Swithland Sidings

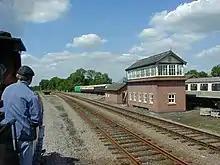
Swithland Sidings Signal Box - 2000

In the Winter 2012 edition of "Main Line" Magazine, it was announced that Railway Vehicle Preservations Ltd had proposed plans for a four road carriage shed at the back of Swithland Sidings. This has since enabled an increased capacity for the storage of carriages, as well as provide shelter for them from the weather.